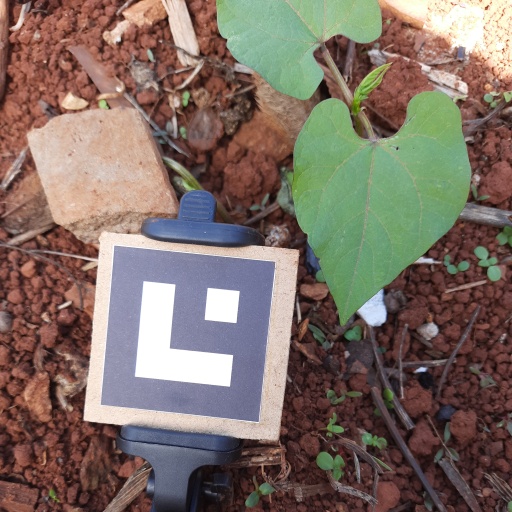
Observations: flat surface, eating holes in the center, under shade